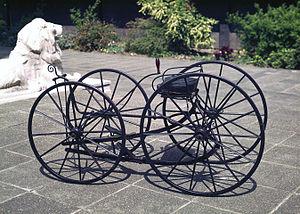
La rosalie, ou le cuistax, est un petit véhicule terrestre vélocipède, généralement quadricycle, pouvant accueillir plusieurs passagers dont chacun dispose de pédales pour le propulser.